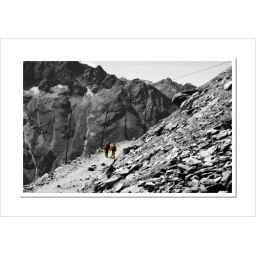
&lt;b&gt; ... After an exhausting mountain tour walking hand in hand back to the mountain hut.&lt;/b&gt;